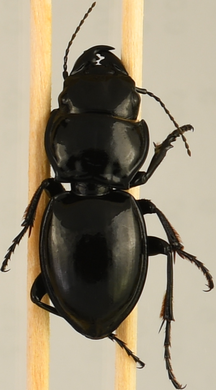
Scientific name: Pasimachus californicus
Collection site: Konza Prairie Biological Station NEON (KONZ), plot KONZ_002